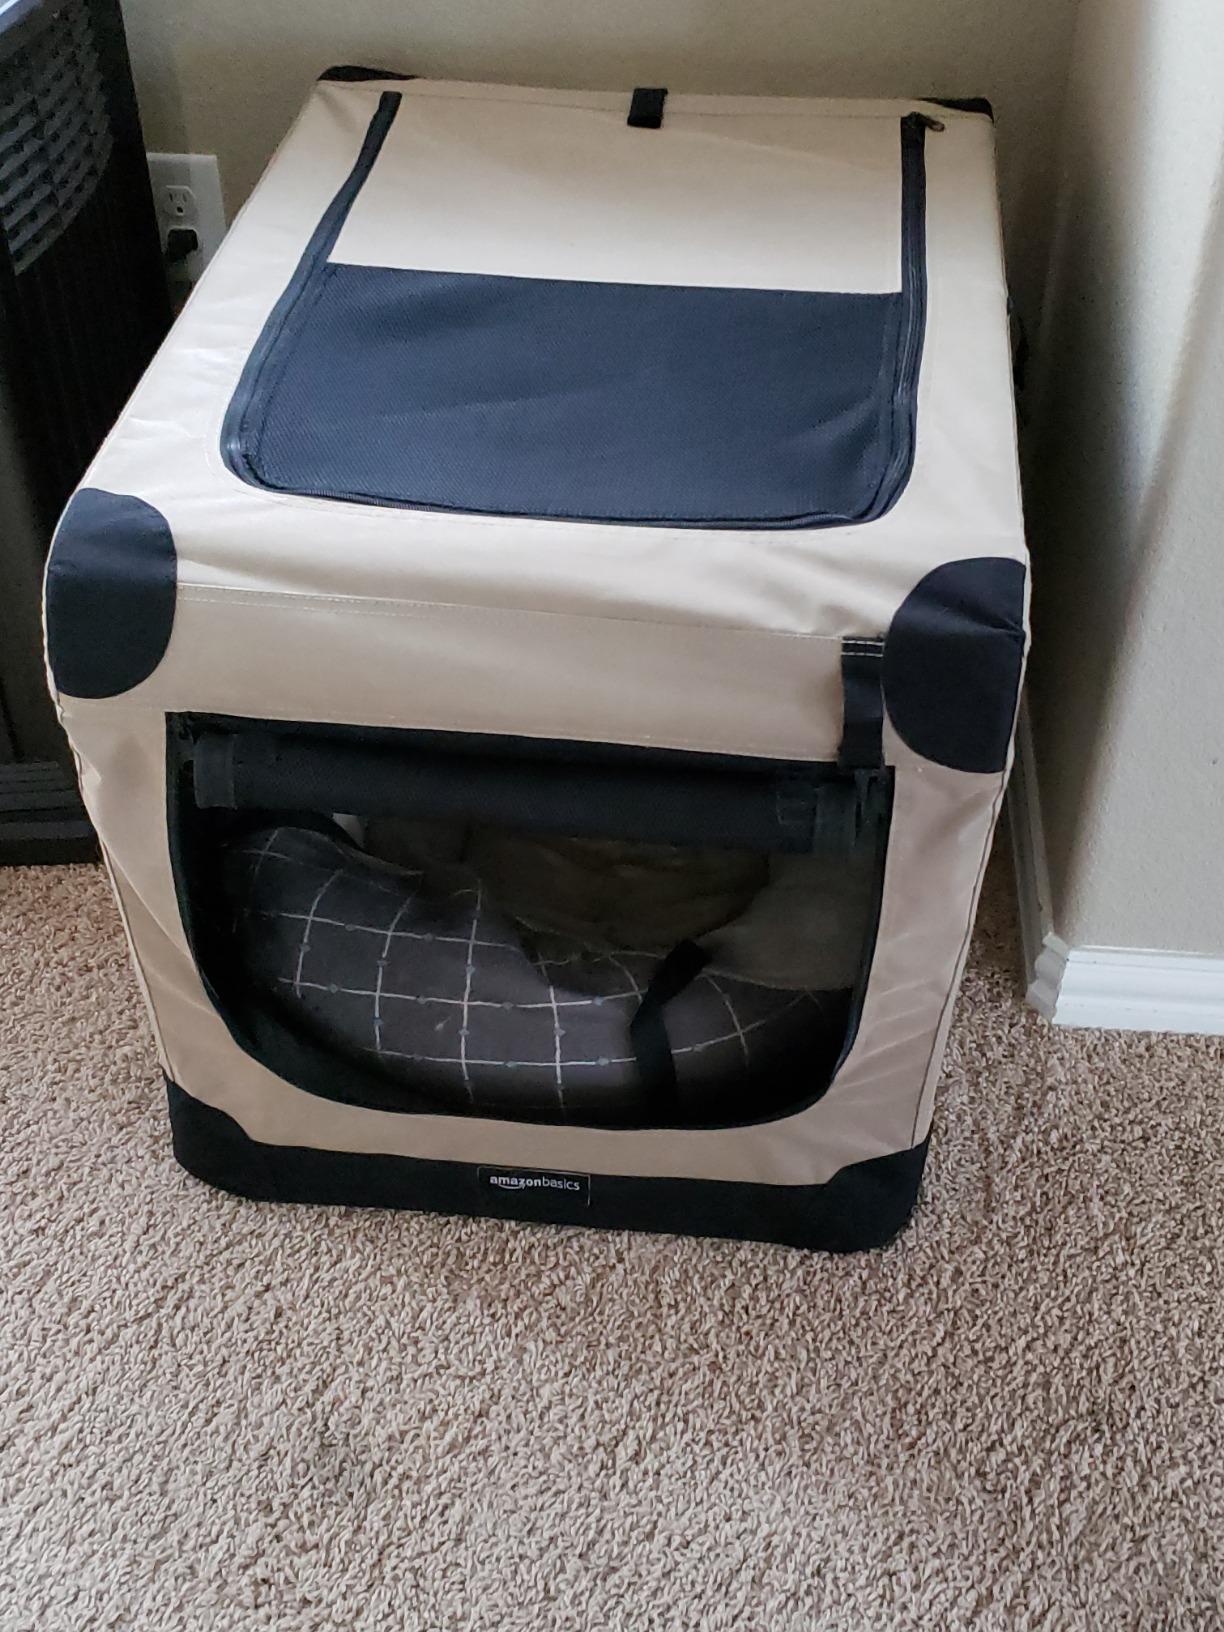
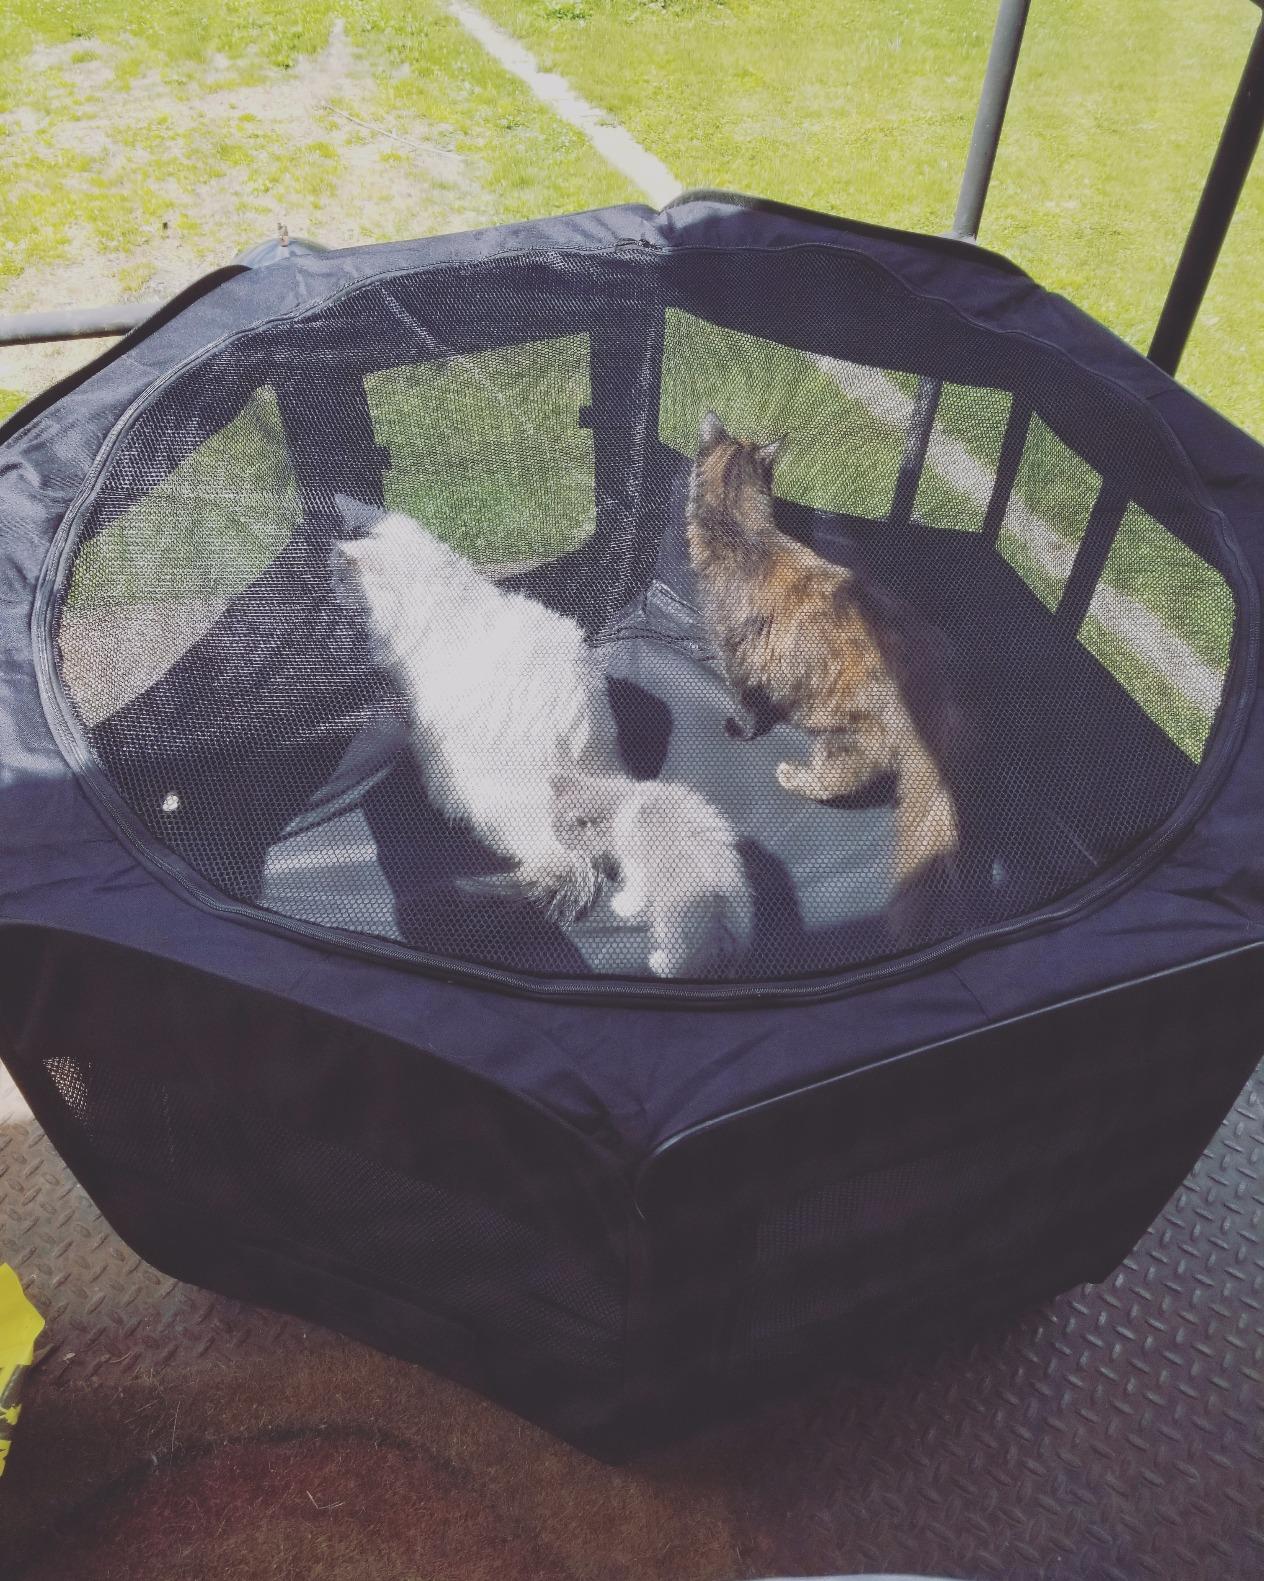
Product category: items_kennel
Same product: no